Hezbollah armed strength

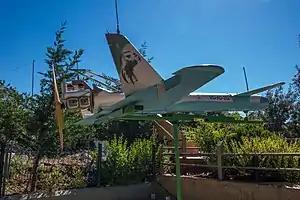
A Hezbollah Ababil UAV

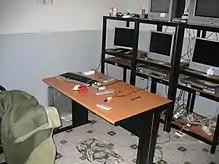
A station for viewing surveillance footage

Hezbollah fighters and operatives use civilian vehicles systemically for day-to-day transport and combat.